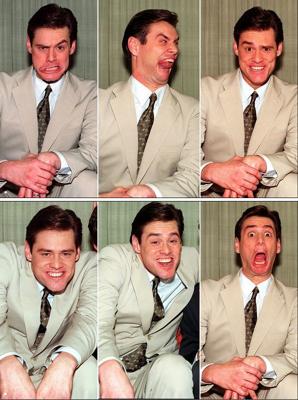
回答: アンパンマンが楽しくて仕方がない